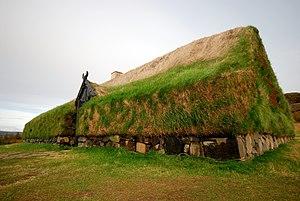
Þjóðveldisbærinn est un centre d'interprétation d'Islande qui propose une reconstitution d'une ferme viking datant du Xᵉ ou du XIᵉ siècle. Le modèle original de cette ferme se situe à Stöng, un ancien lieu de peuplement viking situé à quelques kilomètres au nord-est et vraisemblablement détruit en 1104 au cours d'une éruption de l'Hekla, le volcan voisin.
L'histoire de l'Islande est récente par rapport à celle du reste de l'Europe. Du fait de son éloignement, ce pays n'a pas subi la guerre, mais certains événements extérieurs, tels que la réforme protestante imposée par le Danemark ou la peste noire, ont eu des conséquences importantes pour les Islandais. L'histoire du pays a aussi été marquée par nombre de catastrophes naturelles et par sa lutte pour l'indépendance, obtenue en 1918 — il faut toutefois attendre 1944 pour que les derniers liens avec le Danemark soient coupés lors de l'instauration d'un régime républicain.